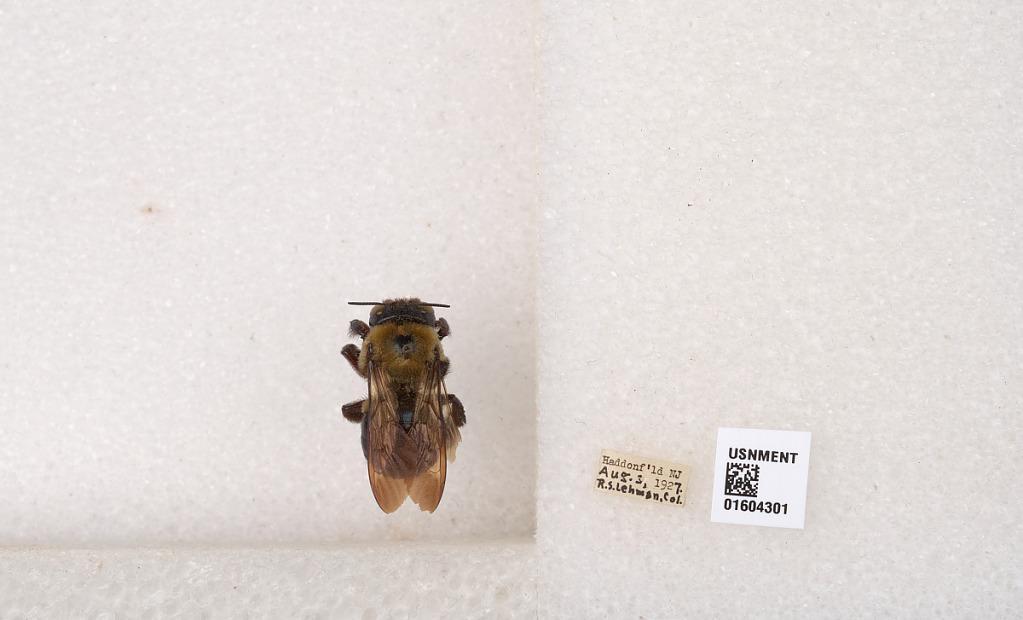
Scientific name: Xylocopa (Xylocopoides) virginica virginica (Linnaeus)
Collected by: R. Lehman
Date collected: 1927-8-3
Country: United States
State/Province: New Jersey
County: Camden
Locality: Haddonfield
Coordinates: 39.8915, -75.0377